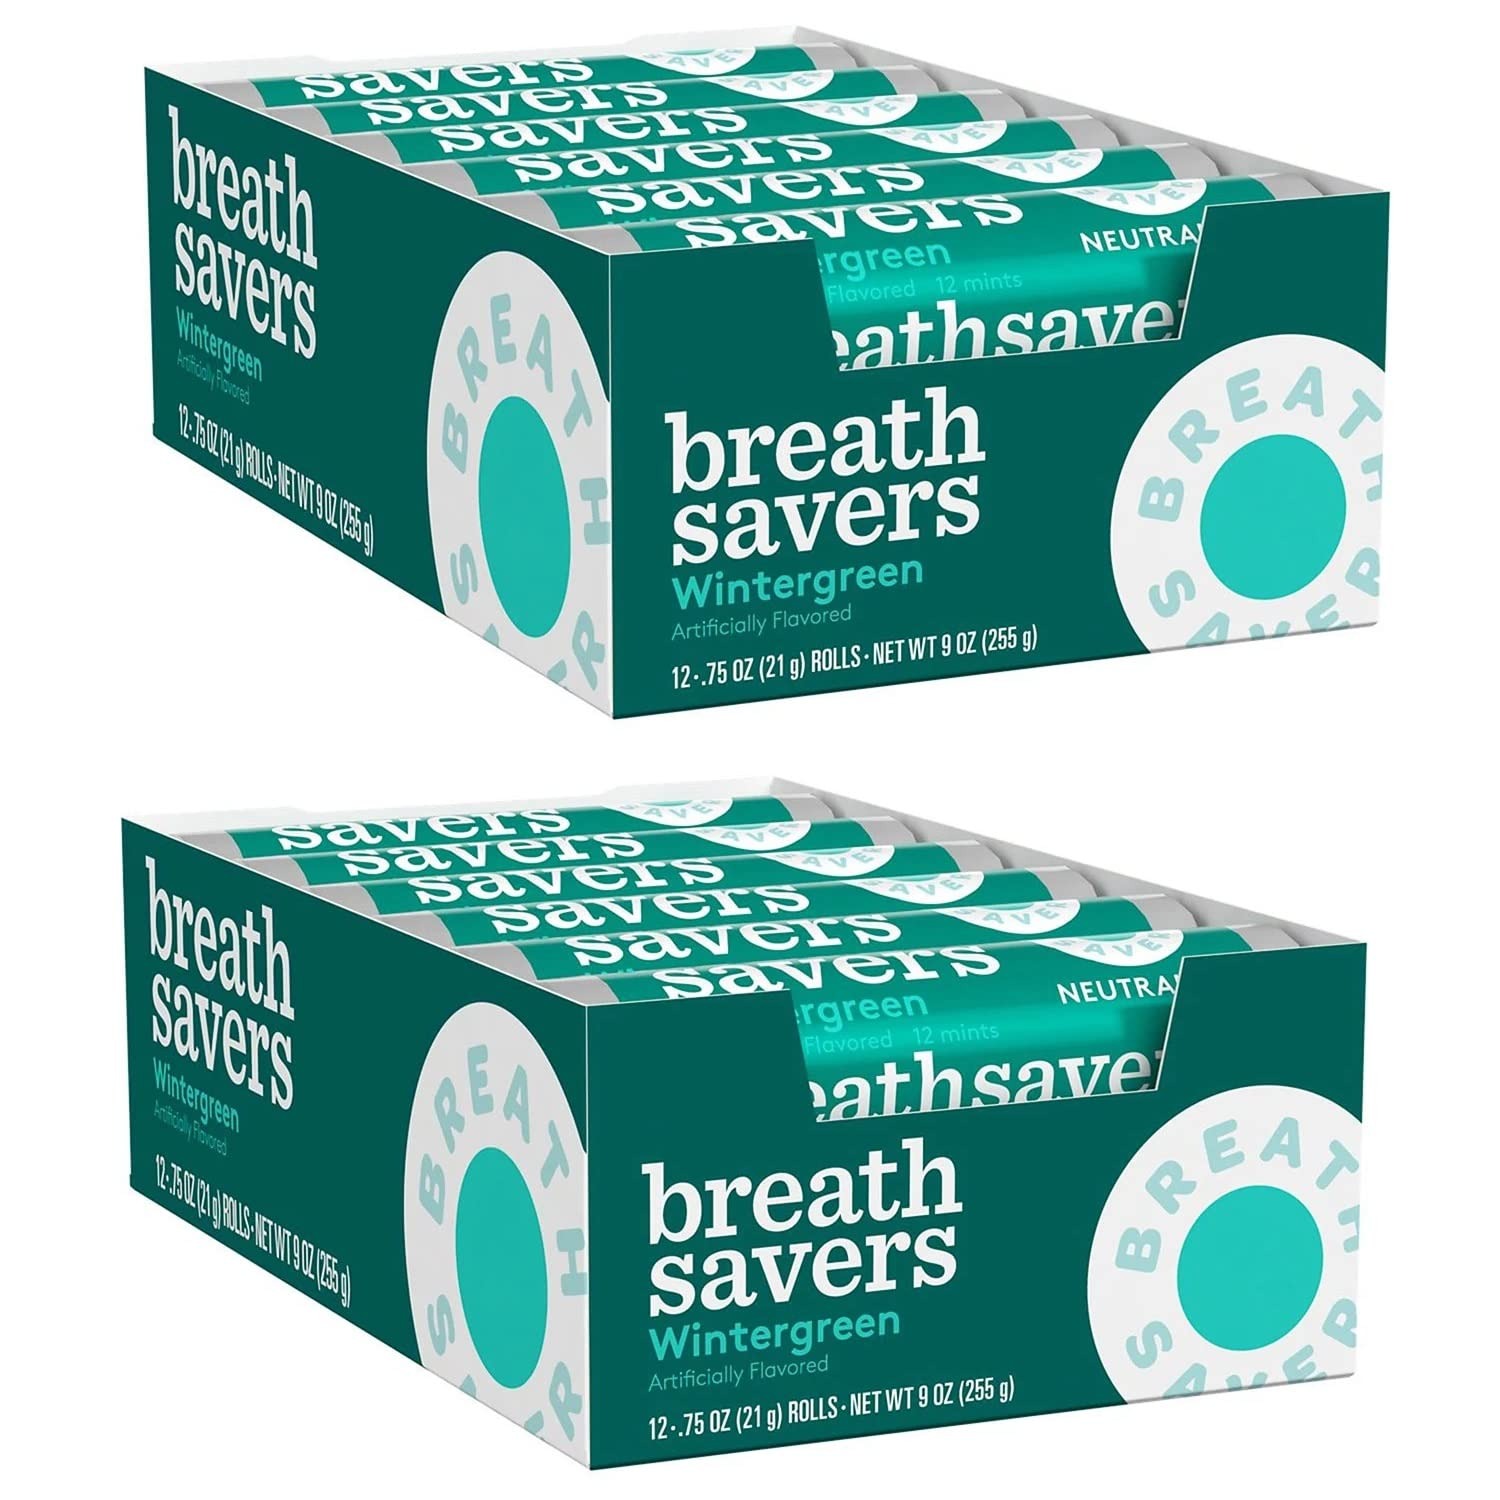
Item Name: Breath Savers Wintergreen Sugar-Free Breath Mints Rolls, 0.75 Ounce (24 Count)
Bullet Point 1: Wintergreen Flavor: Breath mints with refreshing wintergreen flavor
Bullet Point 2: Sugar-Free Formula: Mints without sugar for diabetics and those watching their sugar intake
Bullet Point 3: Breath Freshening: Mints help freshen breath and combat bad odors
Bullet Point 4: Convenient Rolls: Easy to use sugar-free mints in a box of 12 rolls
Bullet Point 5: Trusted Brand: Breath Savers is a leading brand in breath mints
Value: 1.0
Unit: Count

Price: 24.635